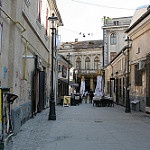
Label: street